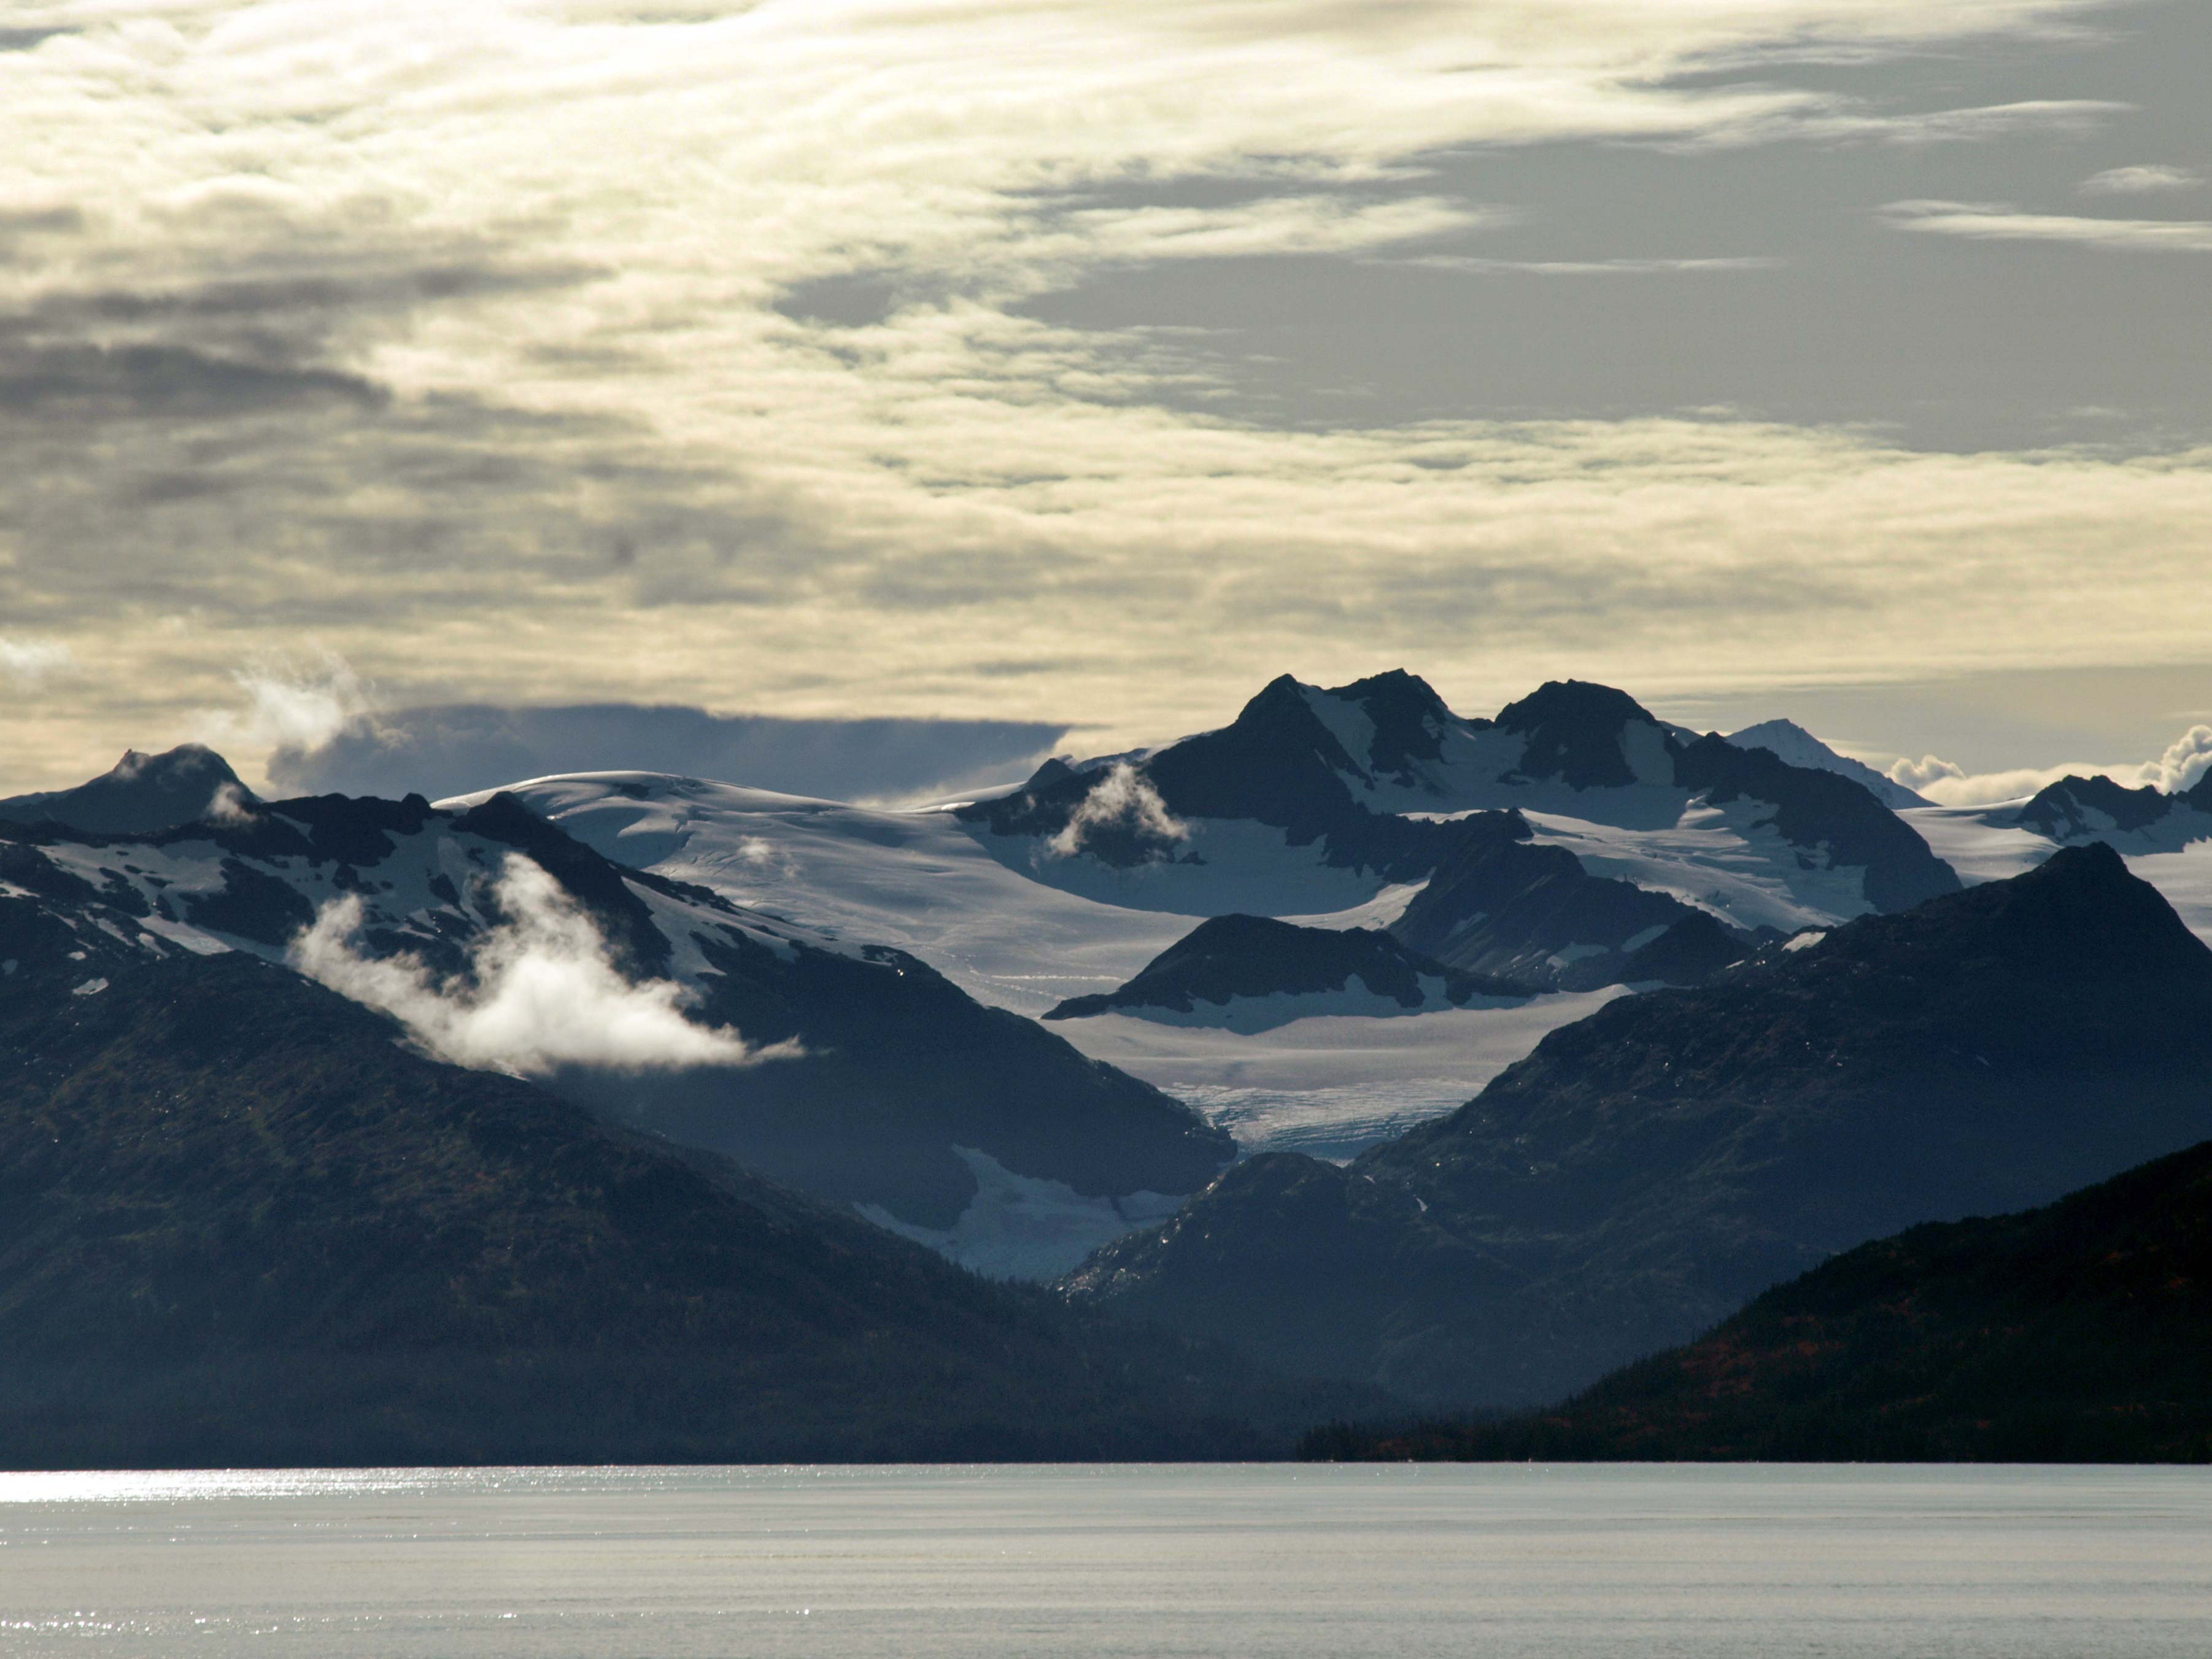
mountainous landforms, mountain, sky, mountain range, cloud, highland, natural landscape, wilderness, sound, glacial landform, ridge, glacier, alps, lake, fell, fjord, landscape, hill, national park, calm, massif, ice cap, summit, mount scenery, reflection, horizon, valley, bank, meteorological phenomenon, ice, ocean, terrain